Dzhebel Municipality

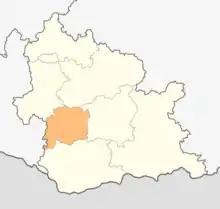
Dzhebel municipality within Kardzhali Province

Dzhebel Municipality is a municipality in Kardzhali Province, Bulgaria. It includes the town of Dzhebel, which is the administrative center of a municipality, and a number of villages.